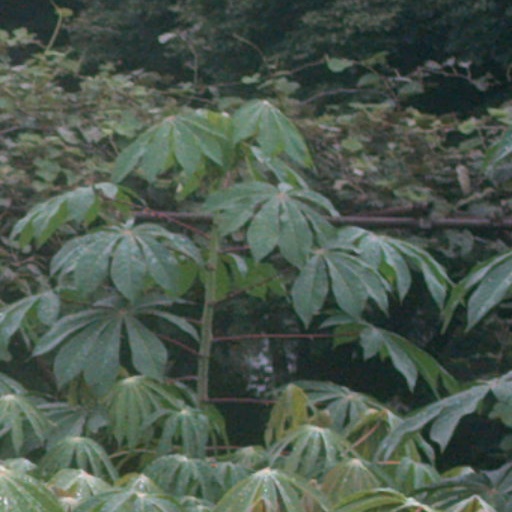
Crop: cassava